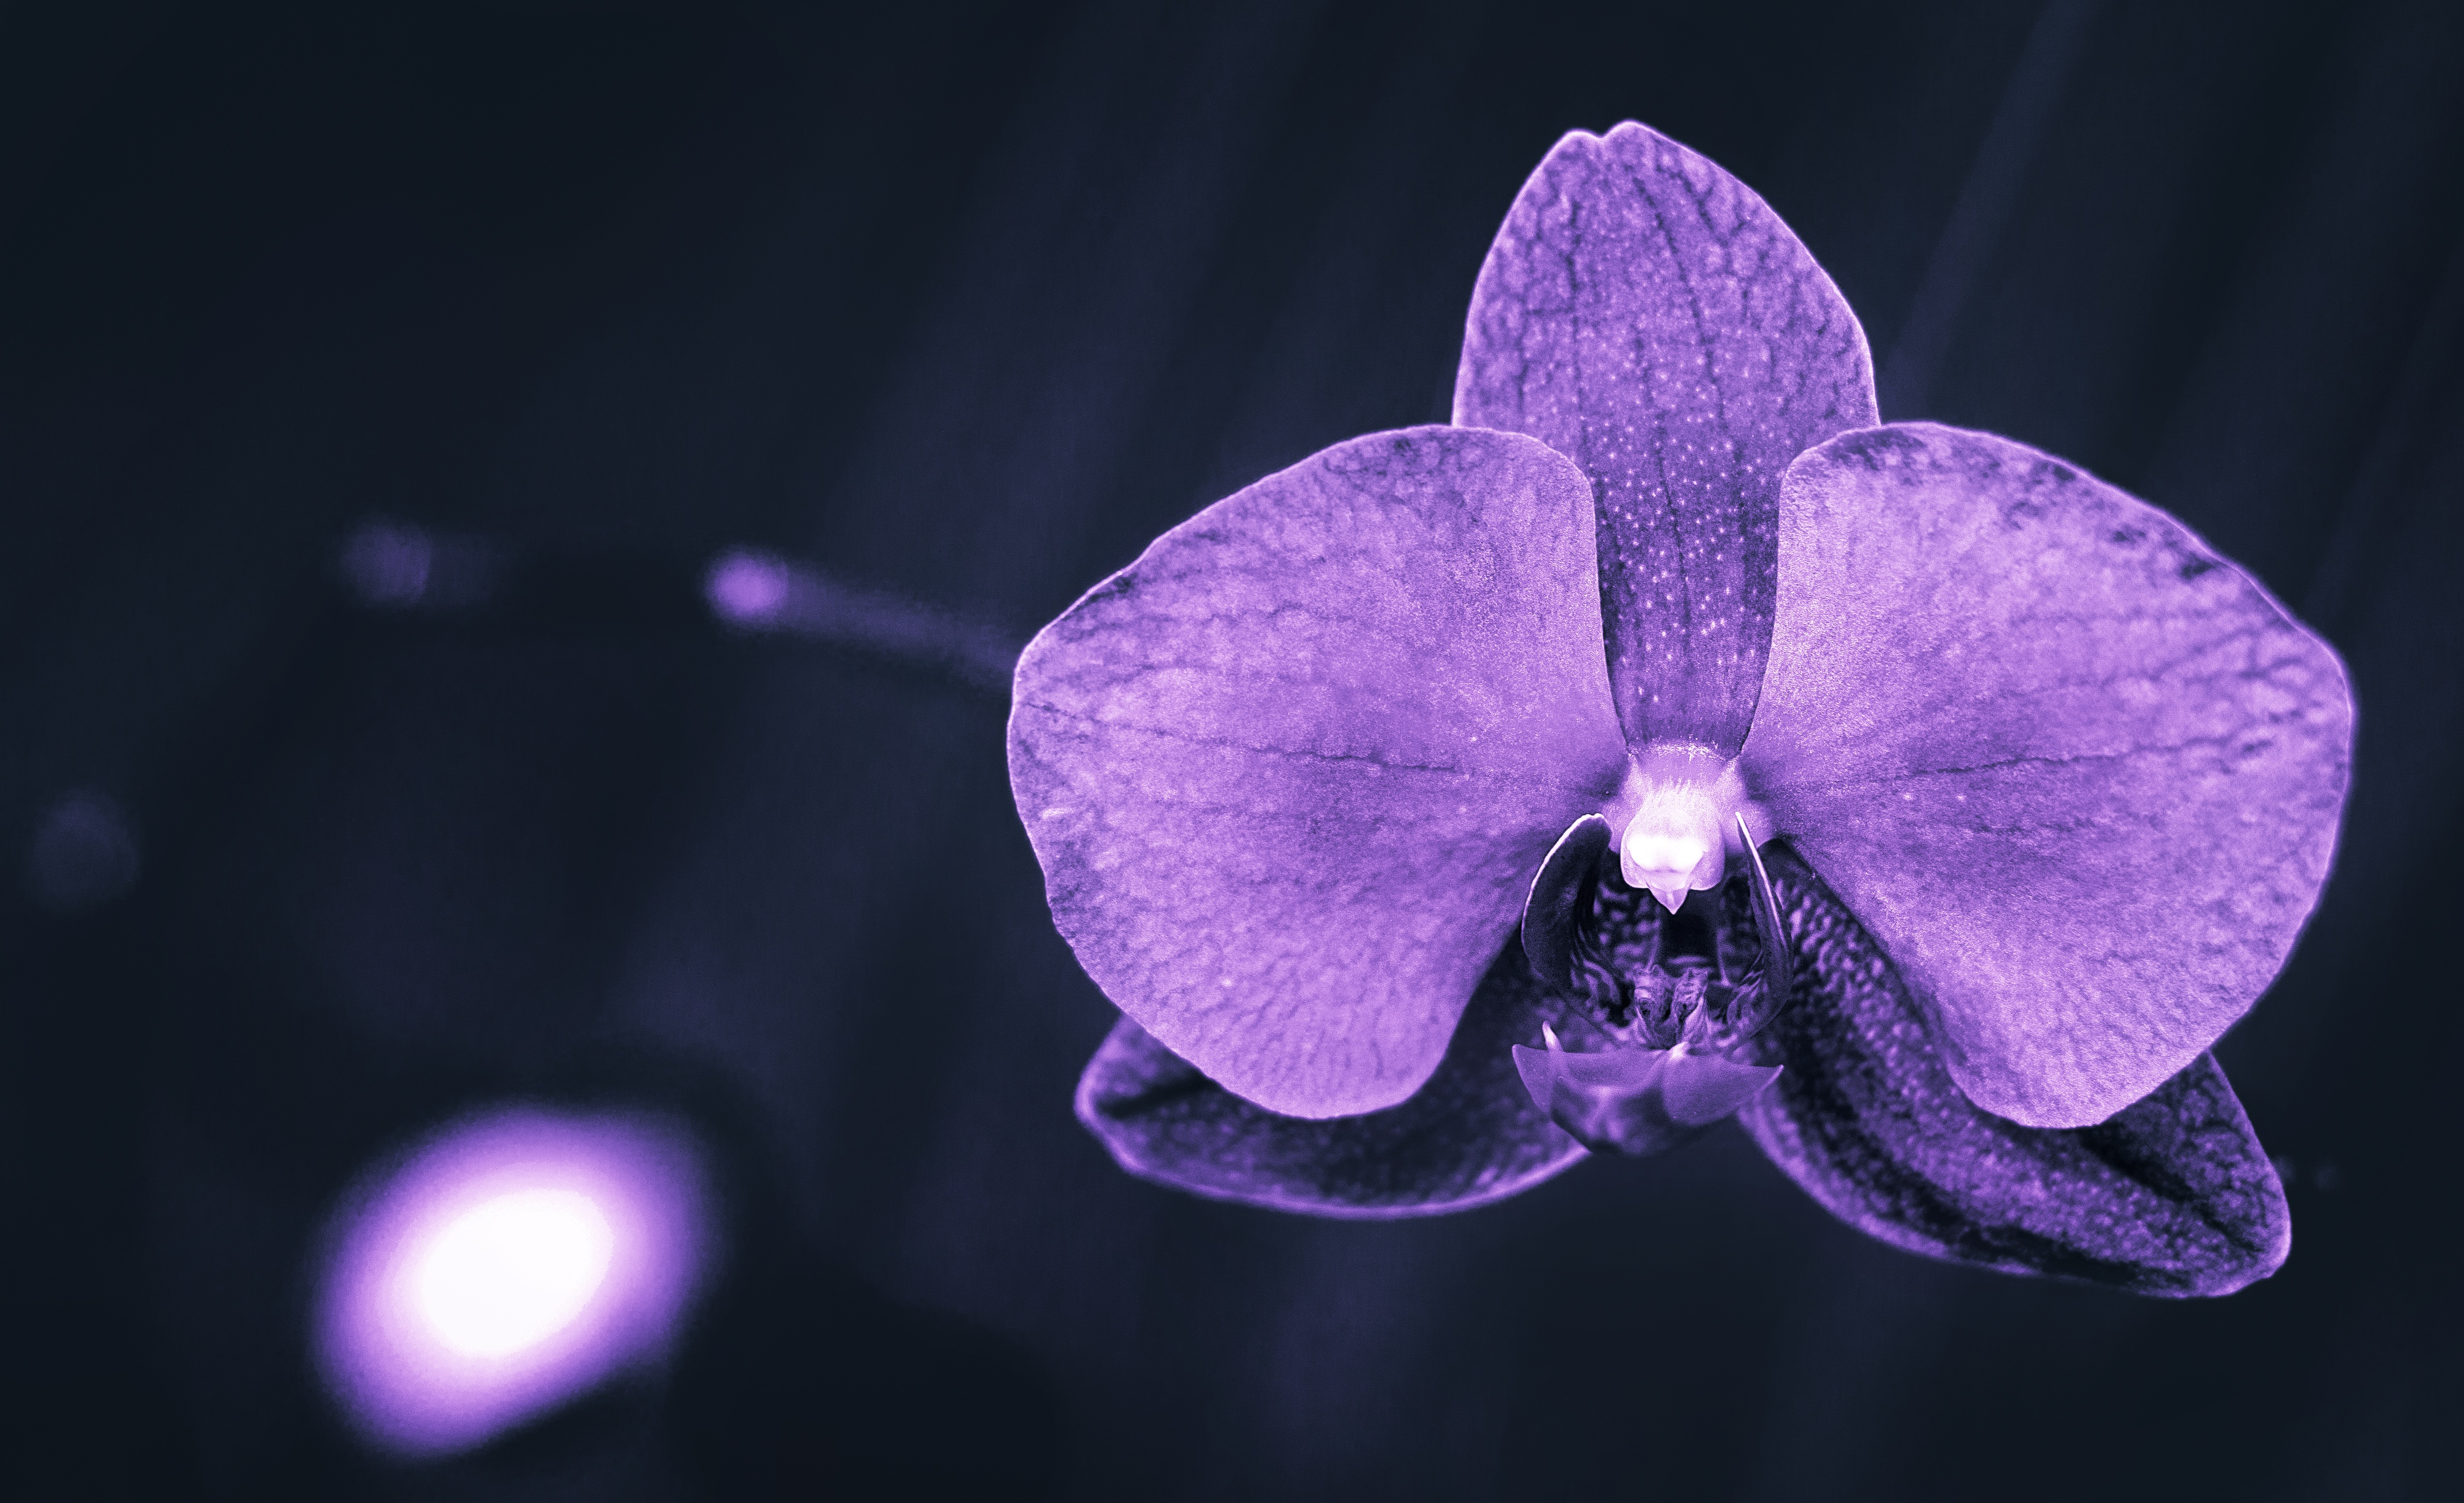
nature, plant, photography, flower, purple, petal, stone, blue, garden, flora, plants, flowers, cultivation, close up, iris, eye, violet, organ, orchidaceae, macro photography, flowering plant, land plant, violet family